Ontario Highway 26

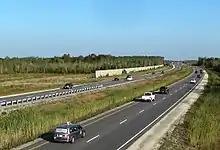
The Highway26 bypass between Collingwood and Wasaga Beach

It began at a shared terminus with Highway6 and Highway10 in downtown Owen Sound, at the present intersection of 2nd Avenue East and 10th Street, and travelled to Highway11 in Barrie, at the intersection of Bayfield Street and Dunlop Street.